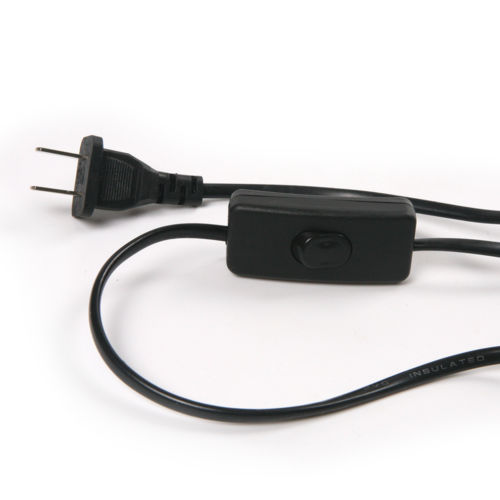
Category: lamp